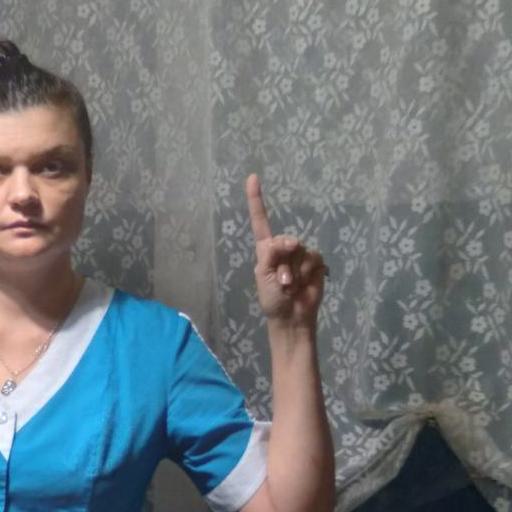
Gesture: one